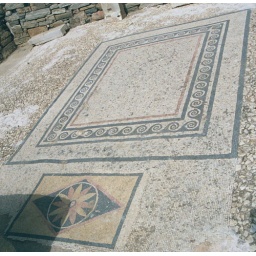
Mosaic floor of a building located in the Theater Quarter